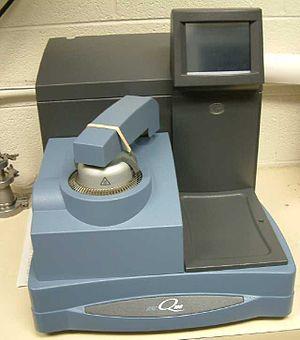
La calorimétrie différentielle à balayage est une technique d'analyse thermique. Elle mesure les différences des échanges de chaleur entre un échantillon à analyser et une référence.